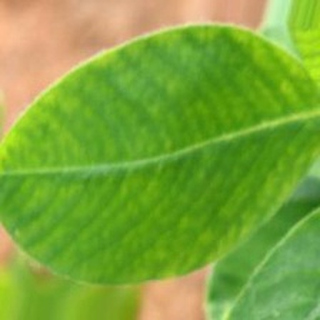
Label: healthy_groundnut